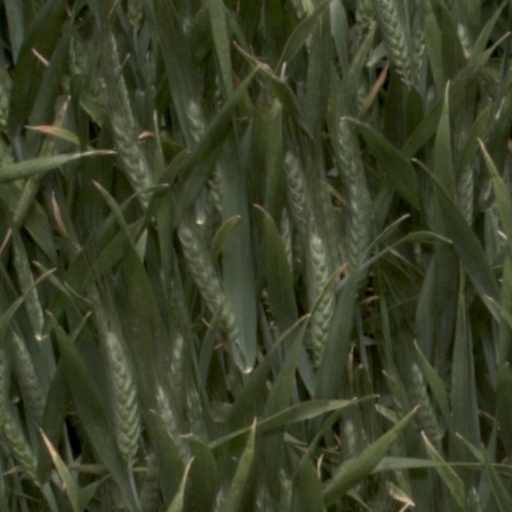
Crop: wheat